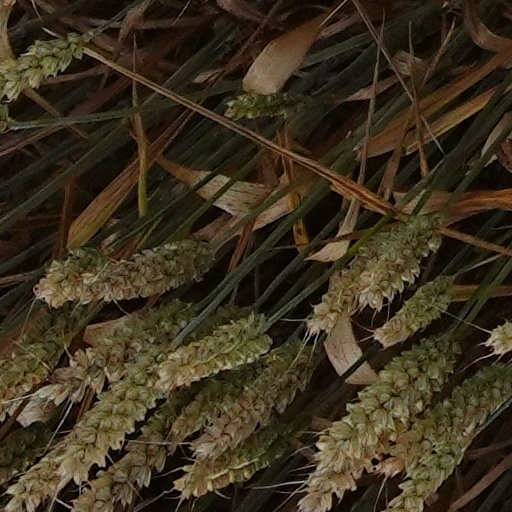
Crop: wheat